Ambalavao

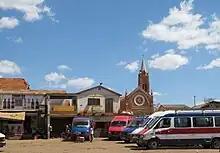
St. Joseph Church

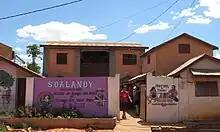
Silk weaving mill

The "Bureau de la Zone Administrative" is a colonial building built of tiles with a flight of outdoor stairs around 1920. Saint Joseph Church is a large catholic church which was built of tiles in a neogothic style in the first quarter of the 20th century.